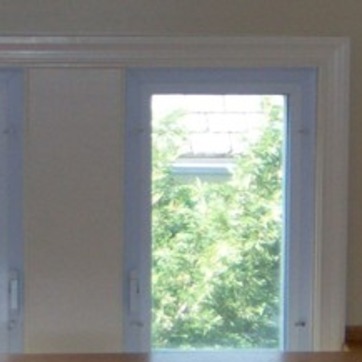
Material: glass